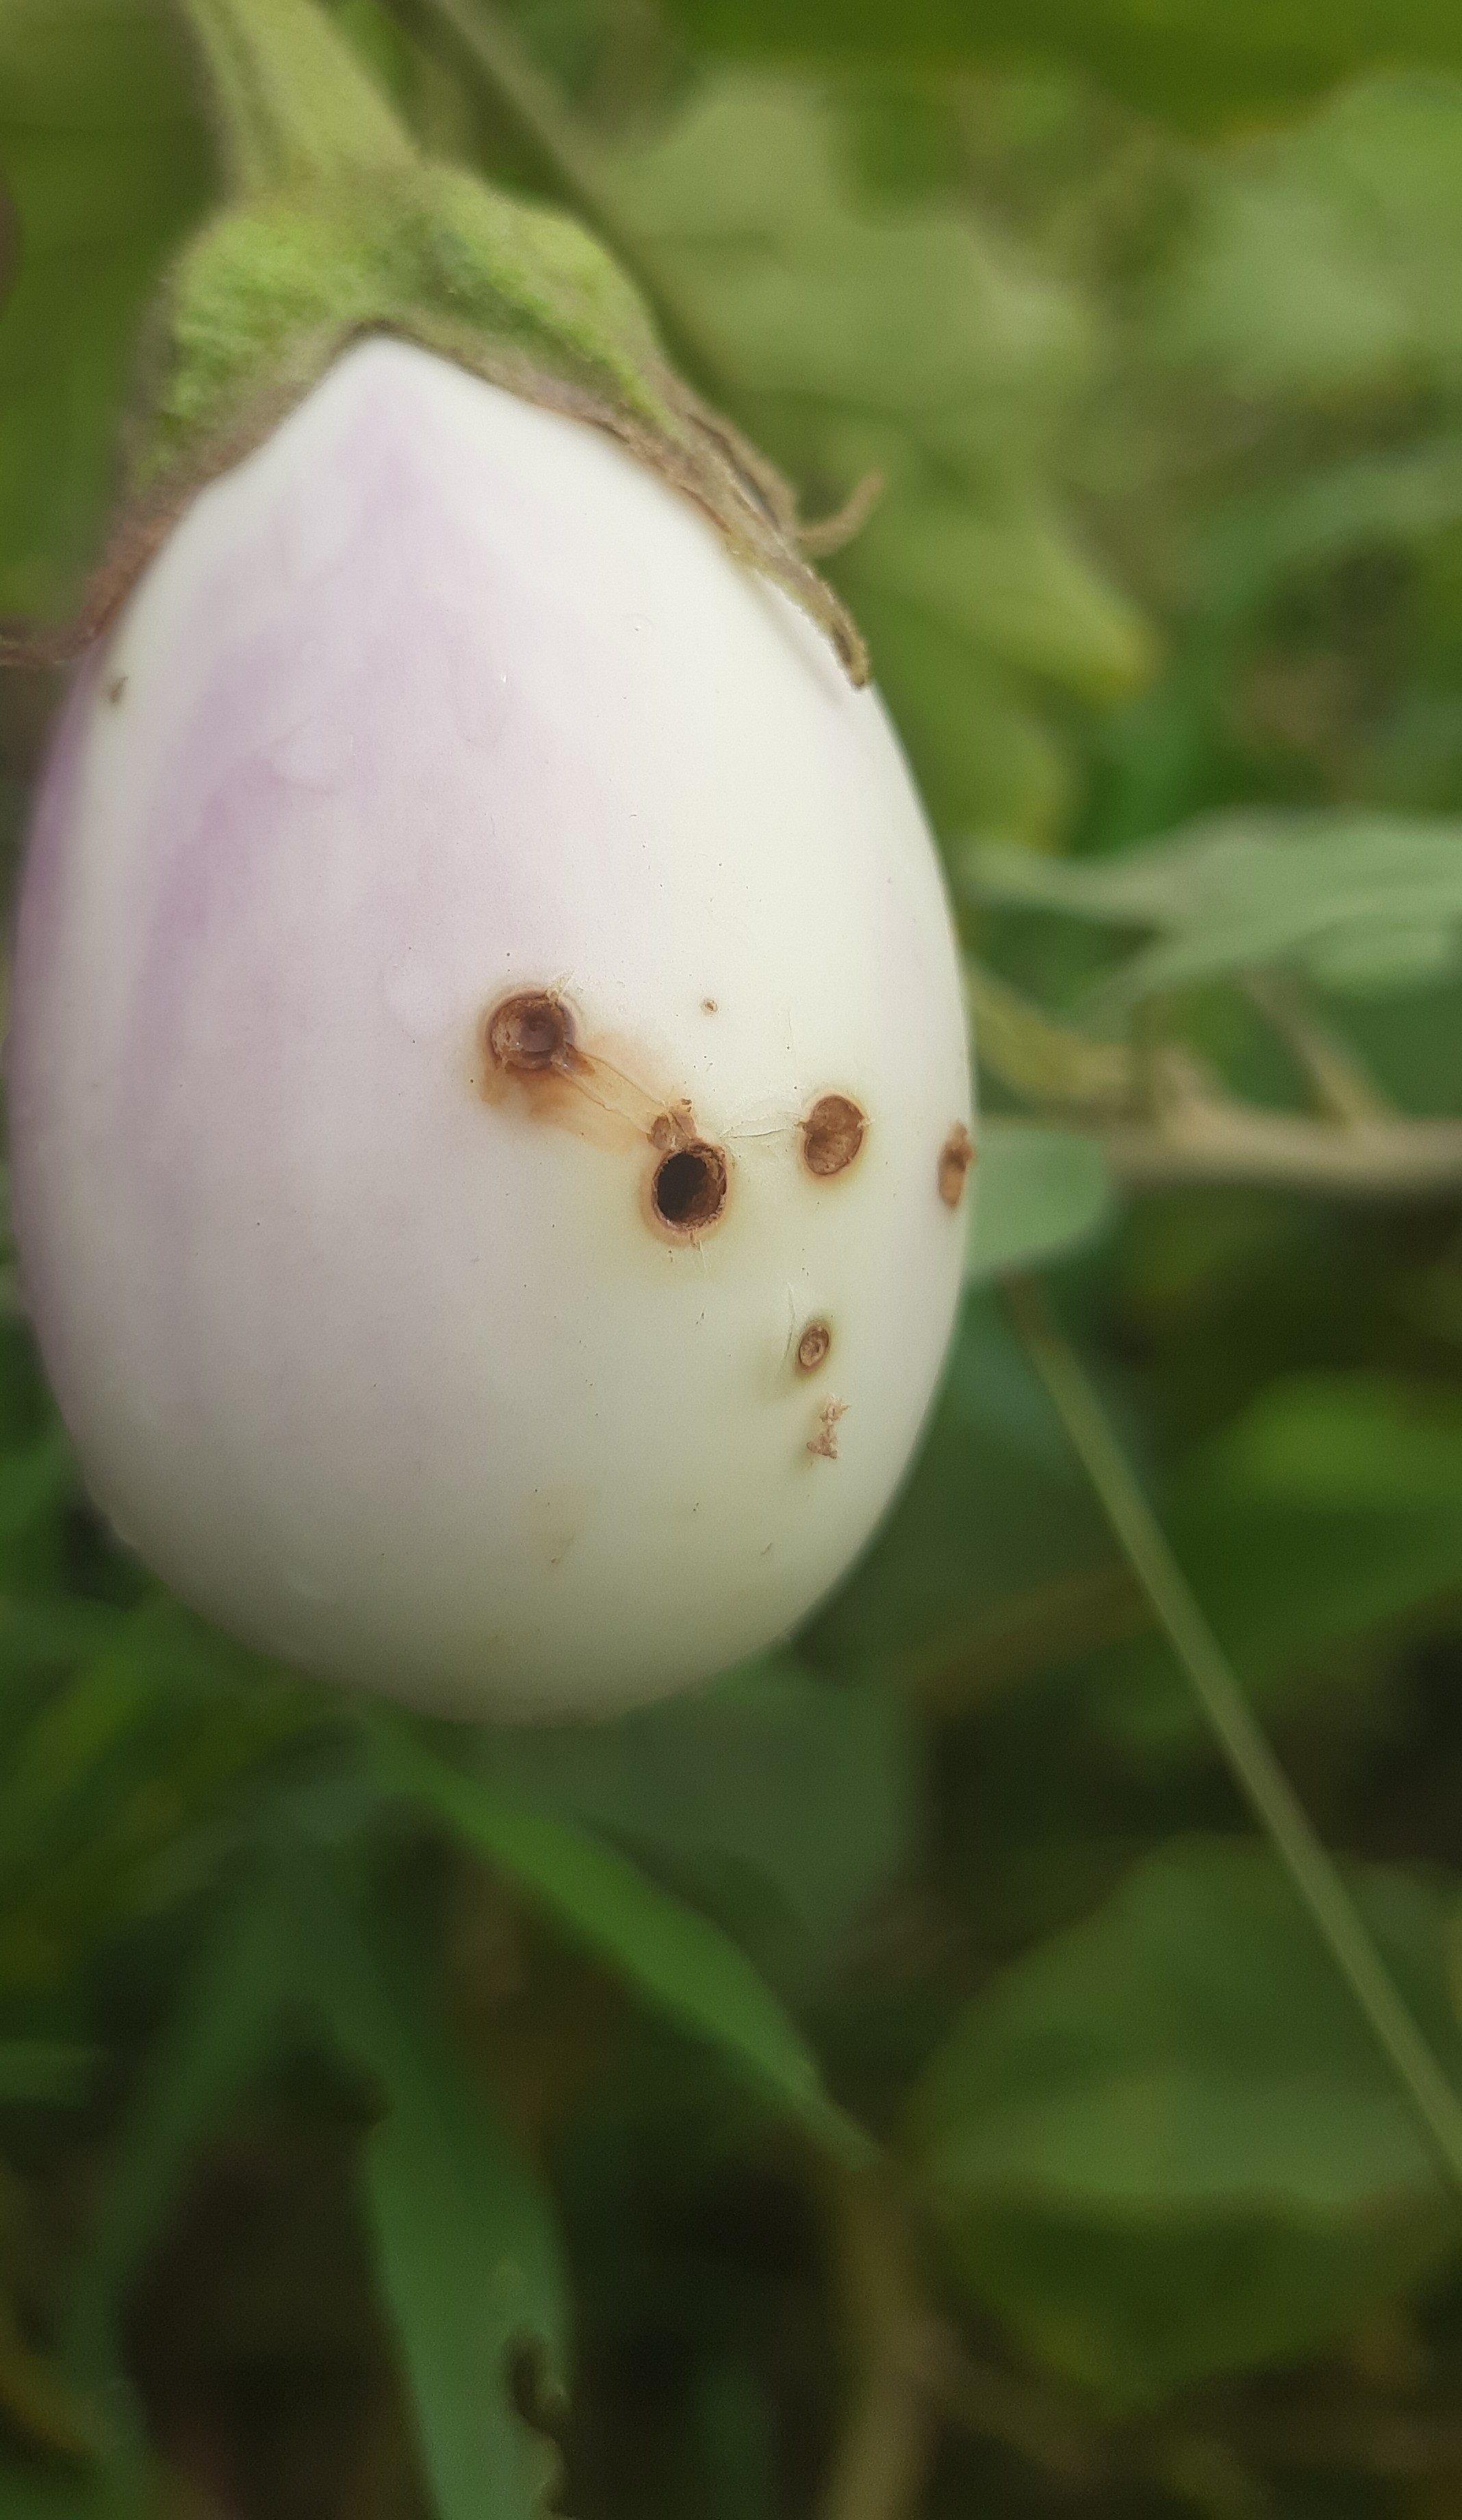
Label: Shoot and Fruit Borer